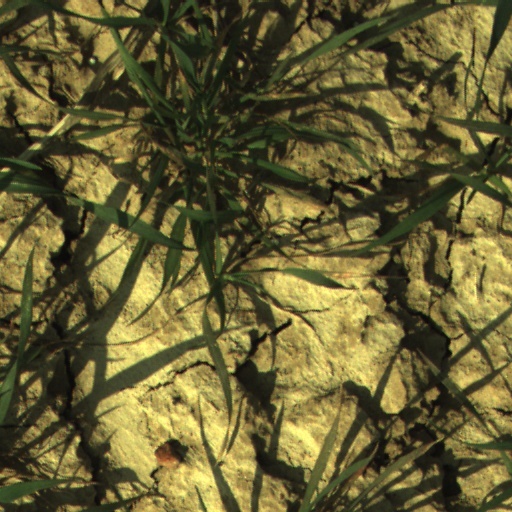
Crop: wheat